Richard Benham

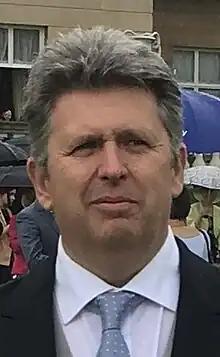
Professor Richard Benham at a Buckingham Palace garden party in May 2019

Richard Benham (born August 1965) is a pioneering figure in the field of Cyber Security, known for his contributions as an academic, innovator, entrepreneur, and best-selling author. He was the world's first formal Professor of Cyber Security Management at Coventry University in 2013 and now holds a visiting Chair at Abertay University in Cyber Innovation, Trust and Ethics.